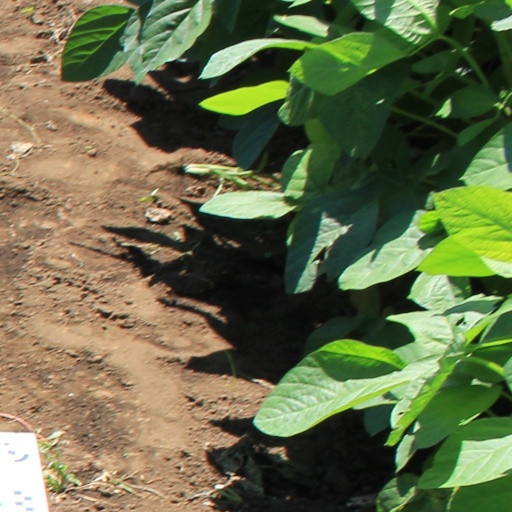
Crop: soybean